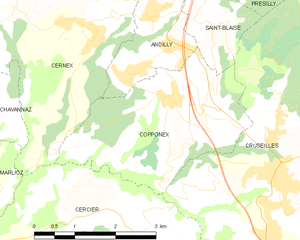
Carte des communes françaises Copponex